Hyperlipidemia

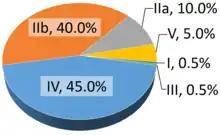
Relative prevalence of familial forms of hyperlipoproteinemia

Familial hyperlipidemias are classified according to the Fredrickson classification, which is based on the pattern of lipoproteins on electrophoresis or ultracentrifugation. It was later adopted by the World Health Organization (WHO). It does not directly account for HDL, and it does not distinguish among the different genes that may be partially responsible for some of these conditions.